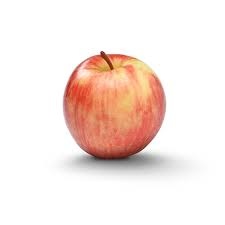
Label: apple